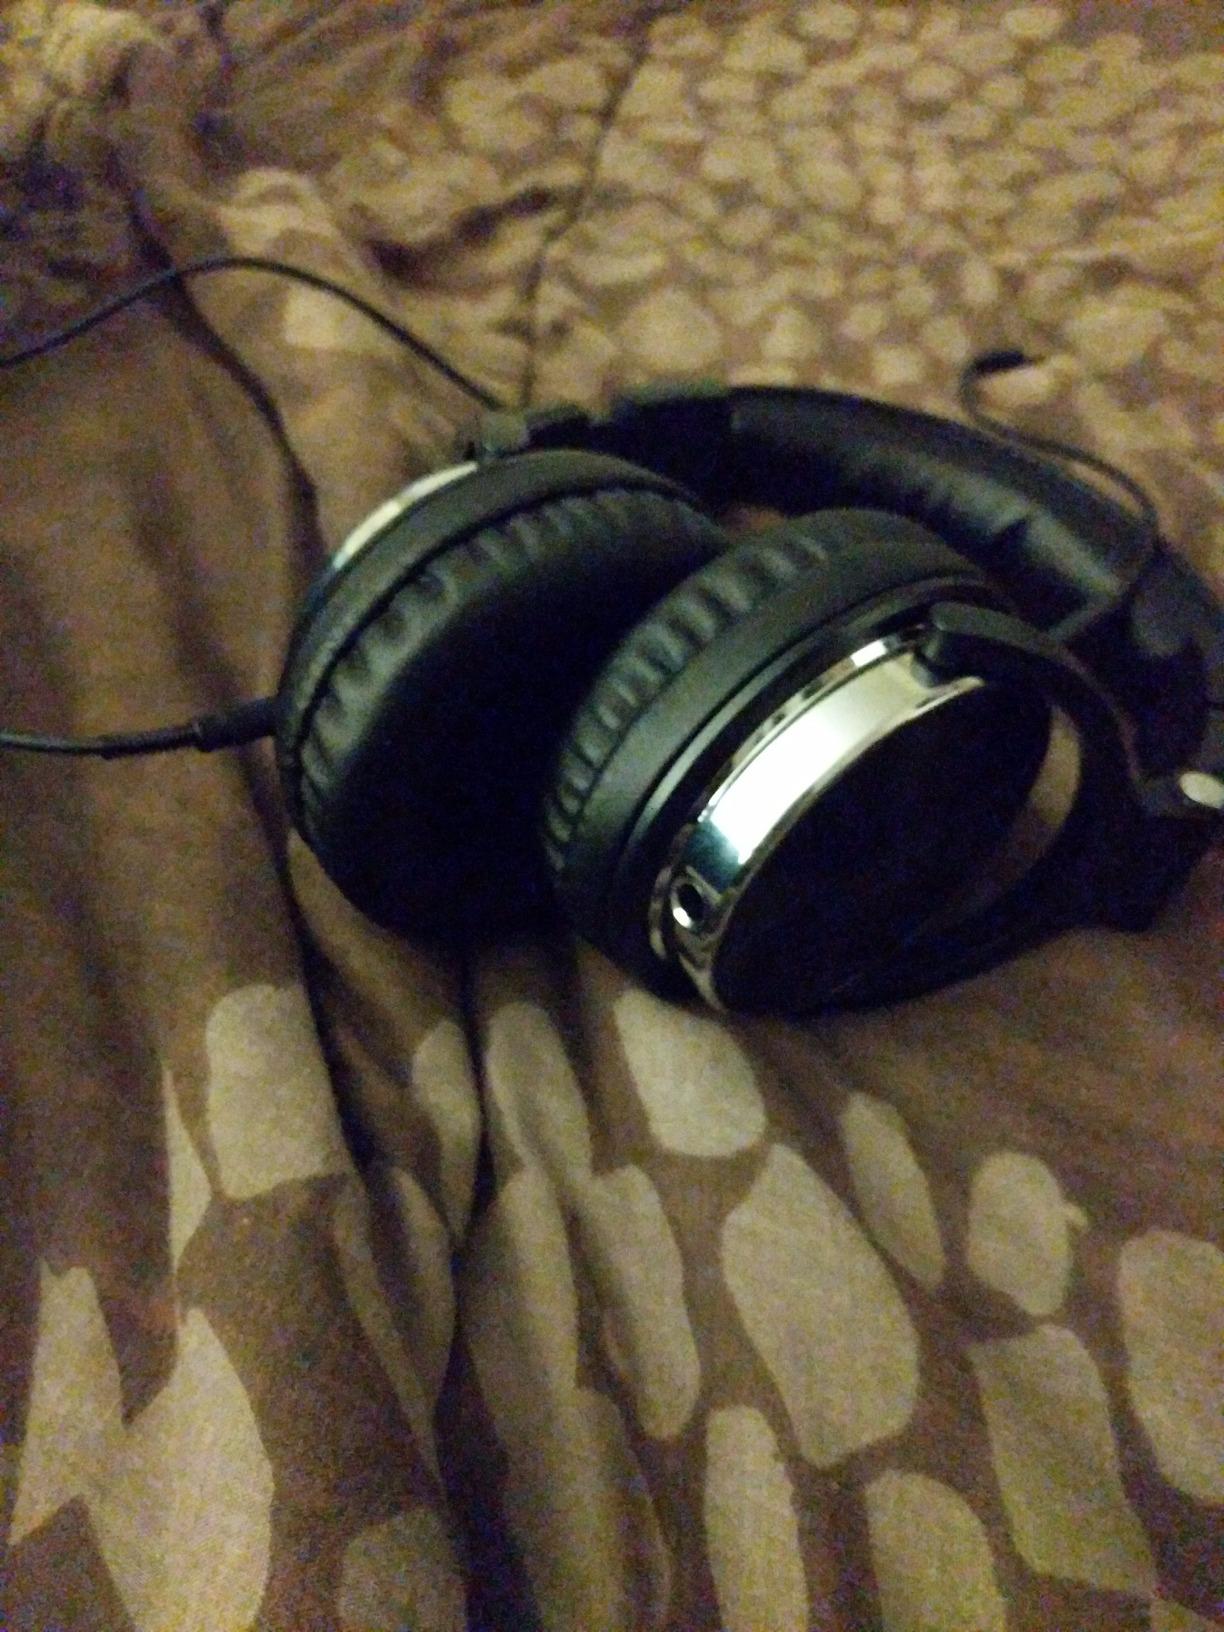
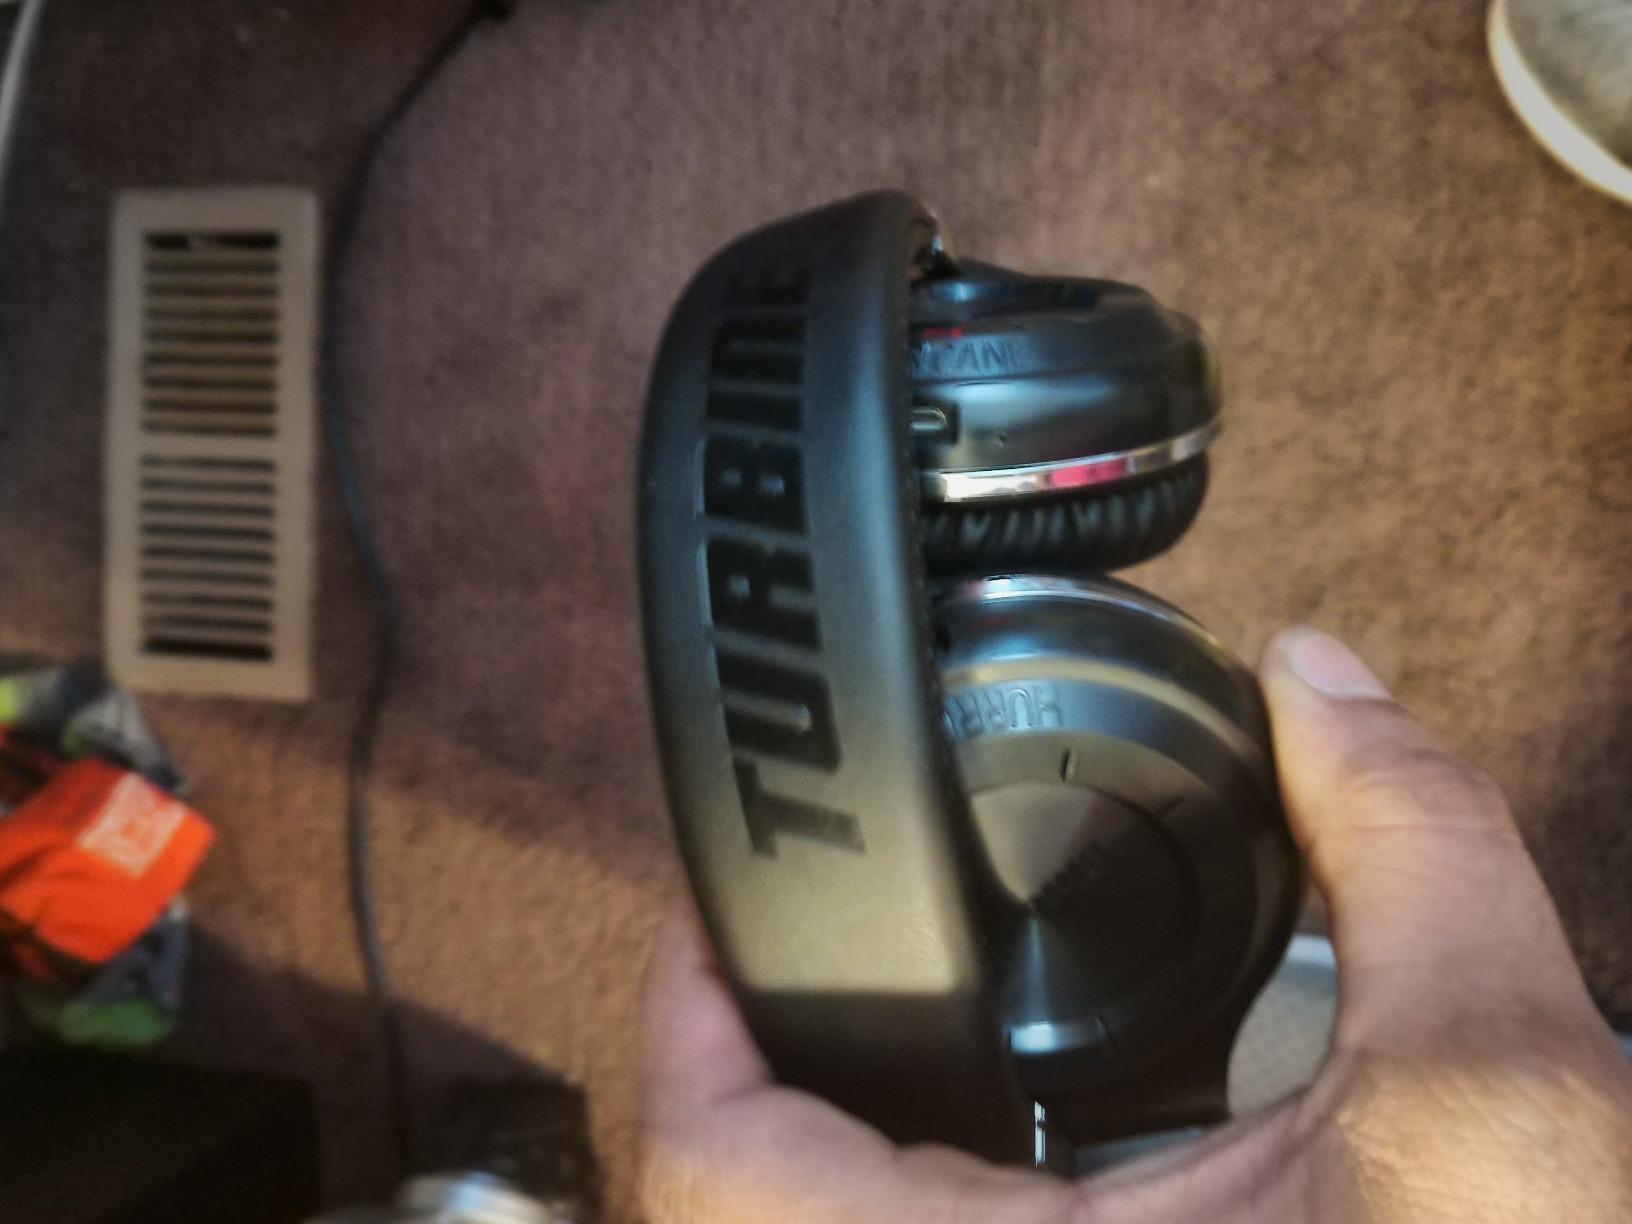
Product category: headphones
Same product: no